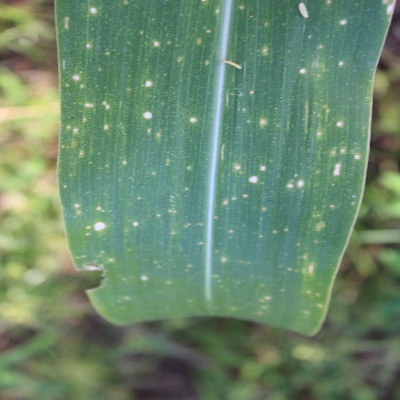
Label: Corn_(Maize)___Leaf_Spot